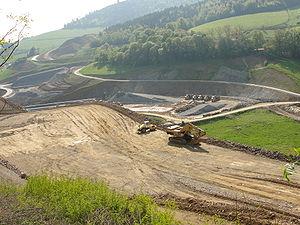
A89 à l'entrée de Tarare (Rhône), vers le château de la Bussière - printemps 2010.
Tarare est une commune française, située dans le département du Rhône en région Auvergne-Rhône-Alpes.